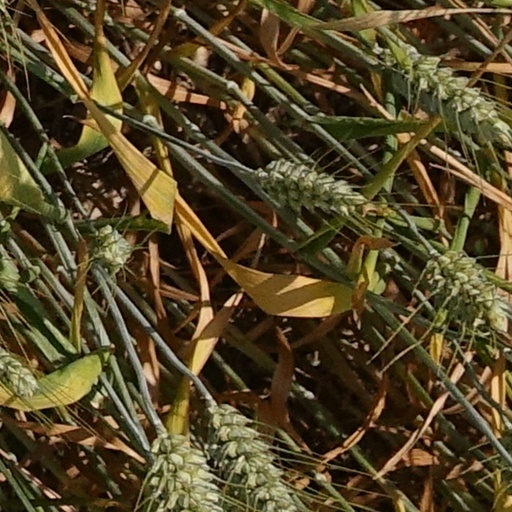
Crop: wheat